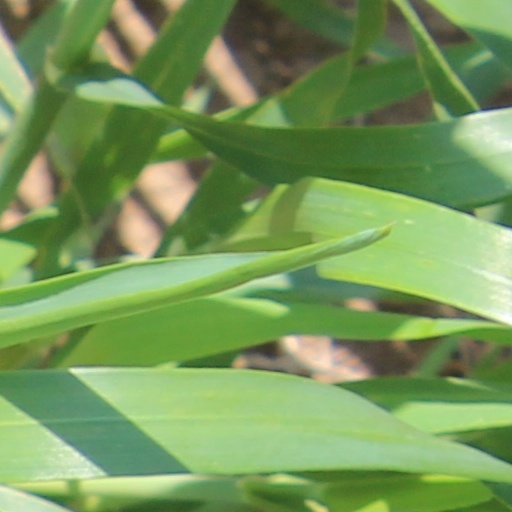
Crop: wheat